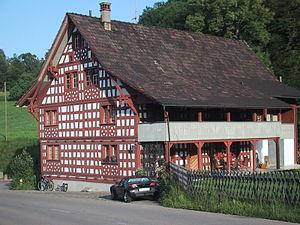
Kradolf-Schönenberg est une commune suisse du canton de Thurgovie, située dans le district de Weinfelden.